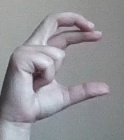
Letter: thal